Appomattox campaign

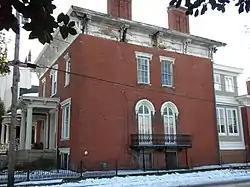
Thomas Wallace House at Petersburg, Virginia

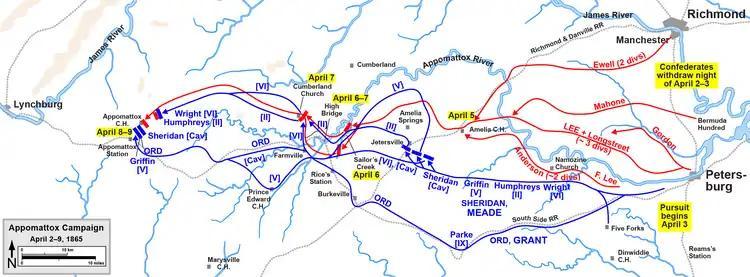
Lee's retreat and Grant's pursuit, April 2–9, 1865

The Battle of Sutherland's Station was fought about west of Petersburg along Cox Road and the Southside Railroad during the early afternoon at about the same time as the Battle for Fort Gregg during the Third Battle of Petersburg. At 6:00 a.m. on April 2, Major General Andrew A. Humphreys ordered Brigadier General William Hays to assault the Confederate redoubts opposite the II Corps' line, including the Crow House redoubt beside Hatcher's Run and Brigadier General (Brevet Major General) Gershom Mott to attack the line in front of his division. The II Corps faced the division of Major General Henry Heth in the line running from Hatcher's Run to White Oak Road. Heth's brigades were commanded by Brigadier General Samuel McGowan, Brigadier General John R. Cooke (part), Brigadier General William MacRae (part) and Colonel Joseph H. Hyman in lieu of Brigadier General Alfred Moore Scales, although temporarily commanded by Colonel Thomas S. Galloway of the 22nd North Carolina Infantry of Cadmus Wilcox's division. By 8:30 a.m., Humphreys's divisions held the Confederate works from Burgess's Mill to Claiborne Road. The retreating defenders withdrew to the northwest to Sutherland's Station on the South Side Railroad.